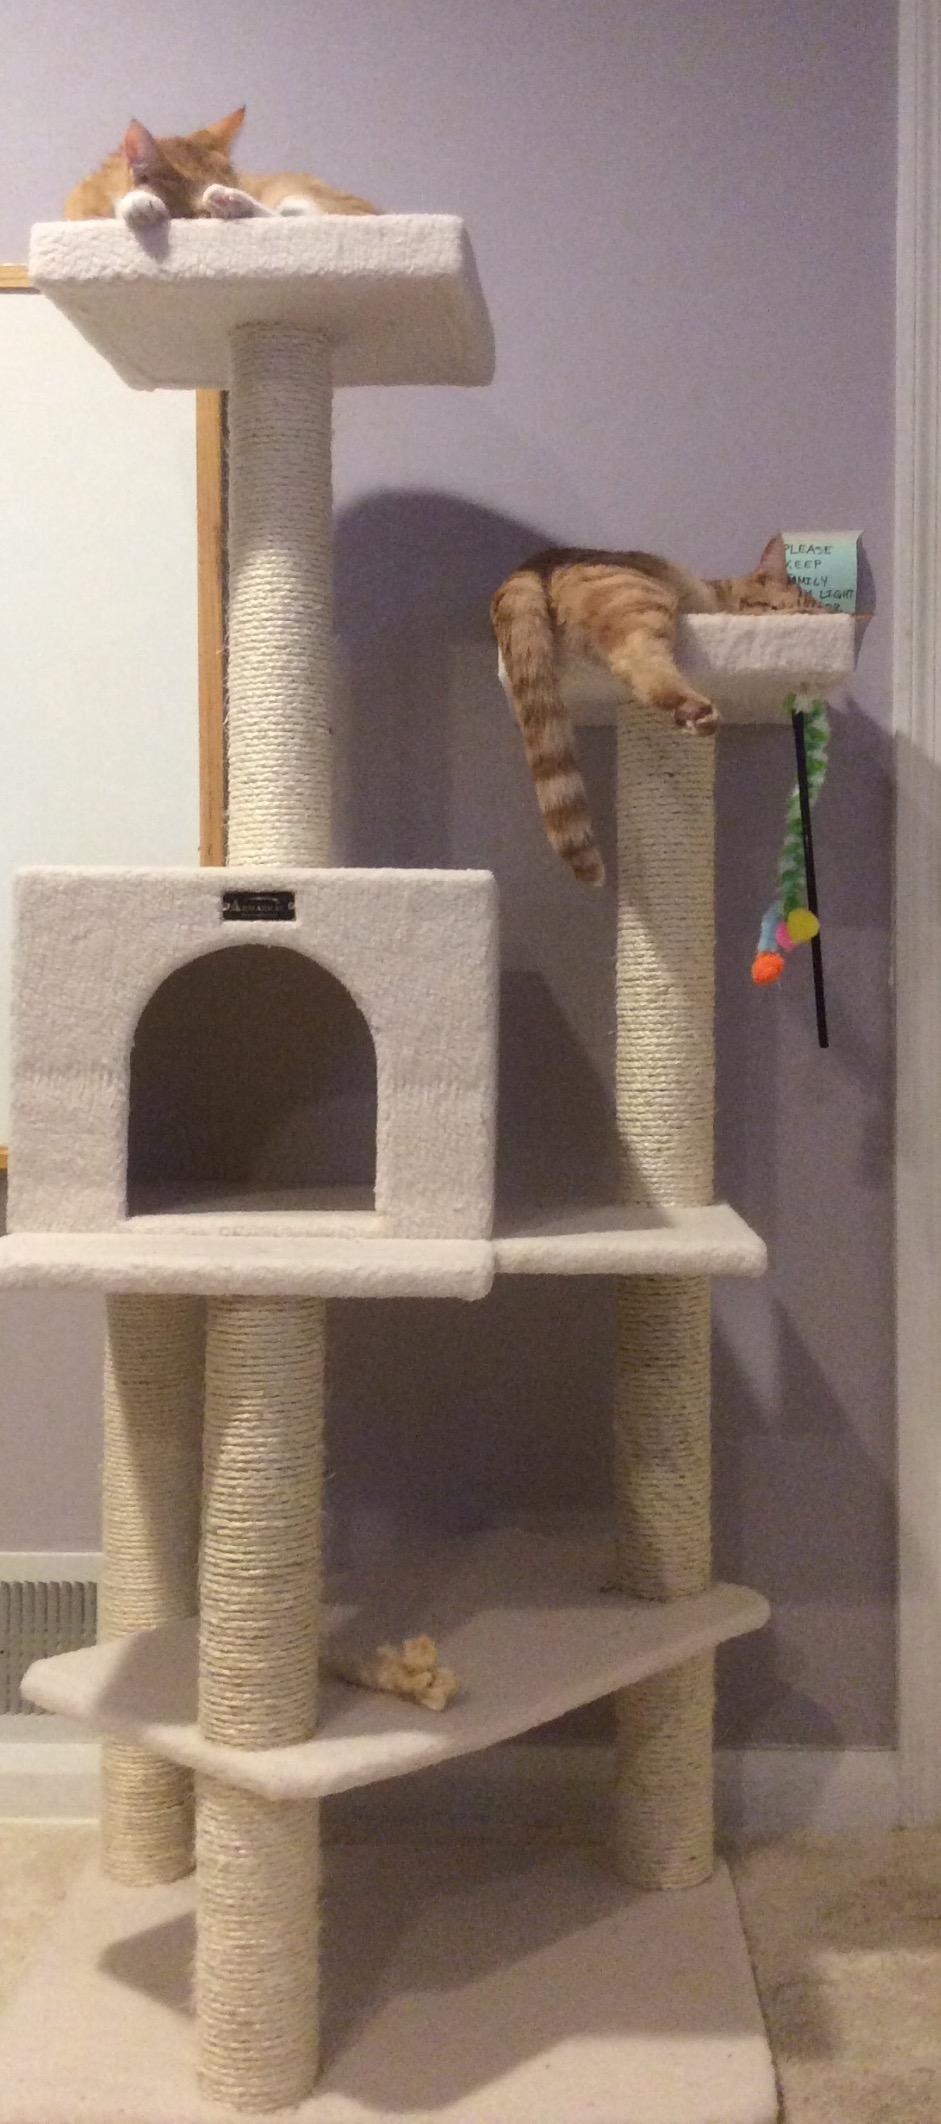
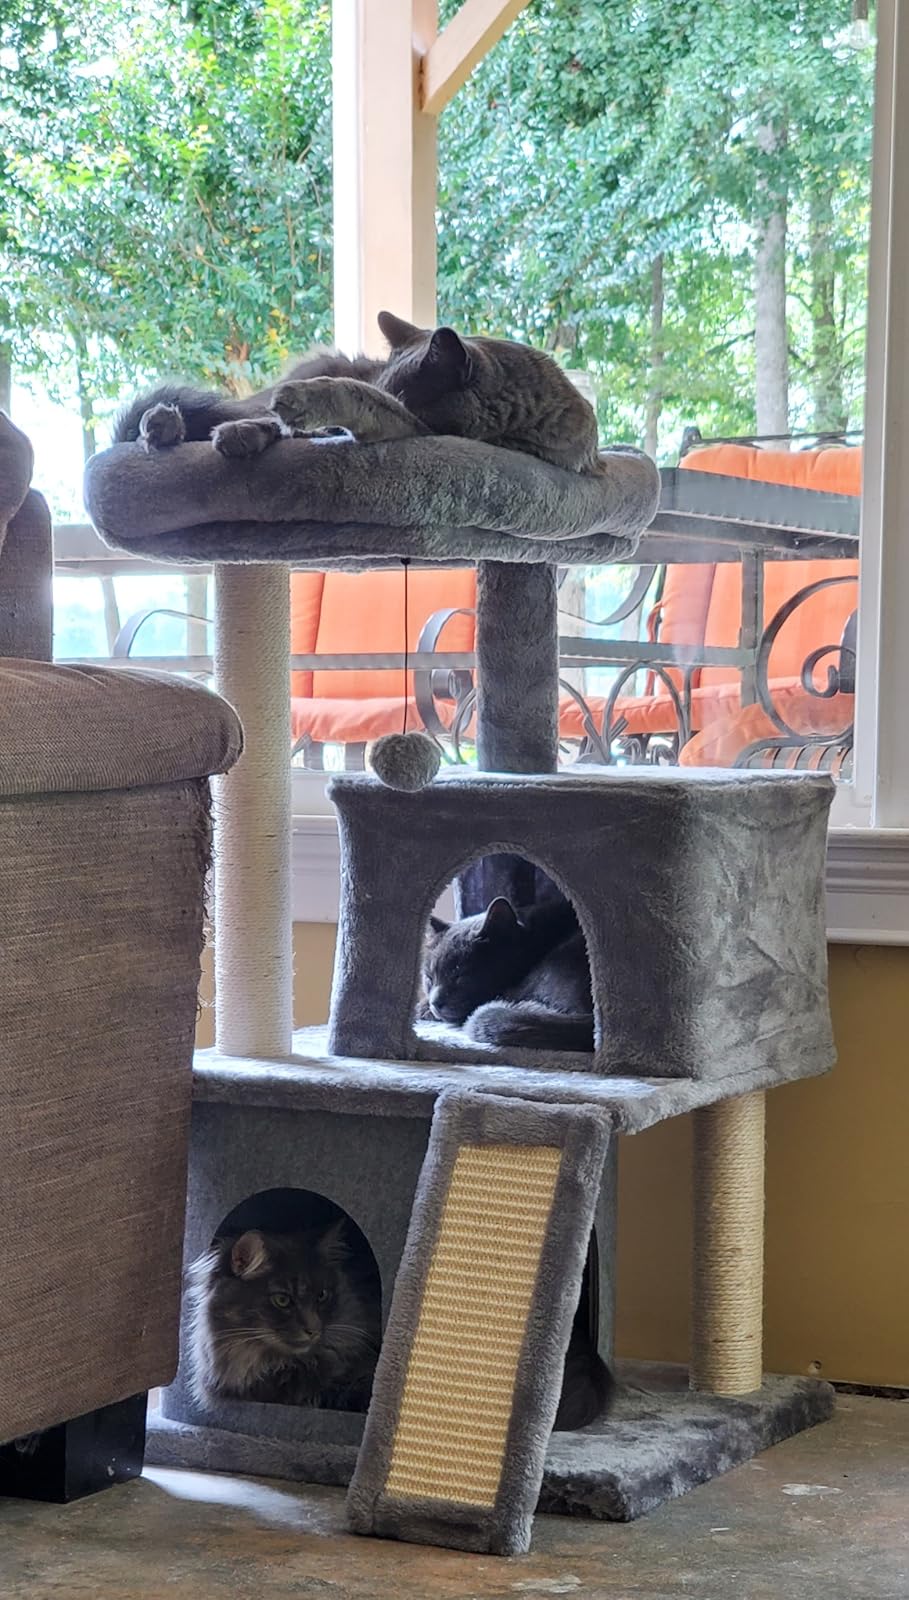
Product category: items_cat tree
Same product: no